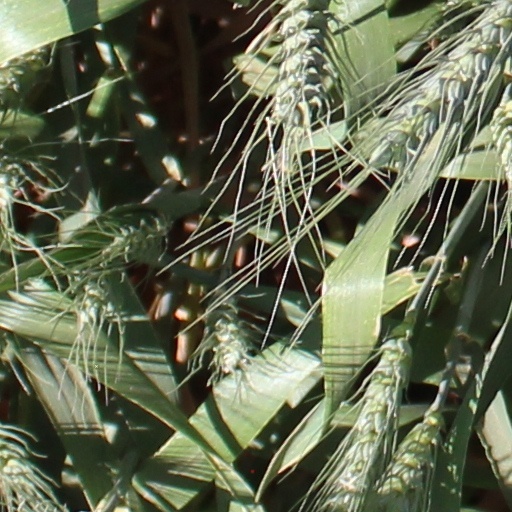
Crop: wheat